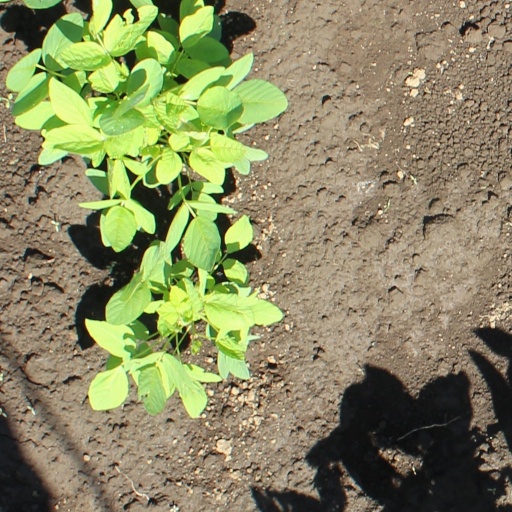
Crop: soybean